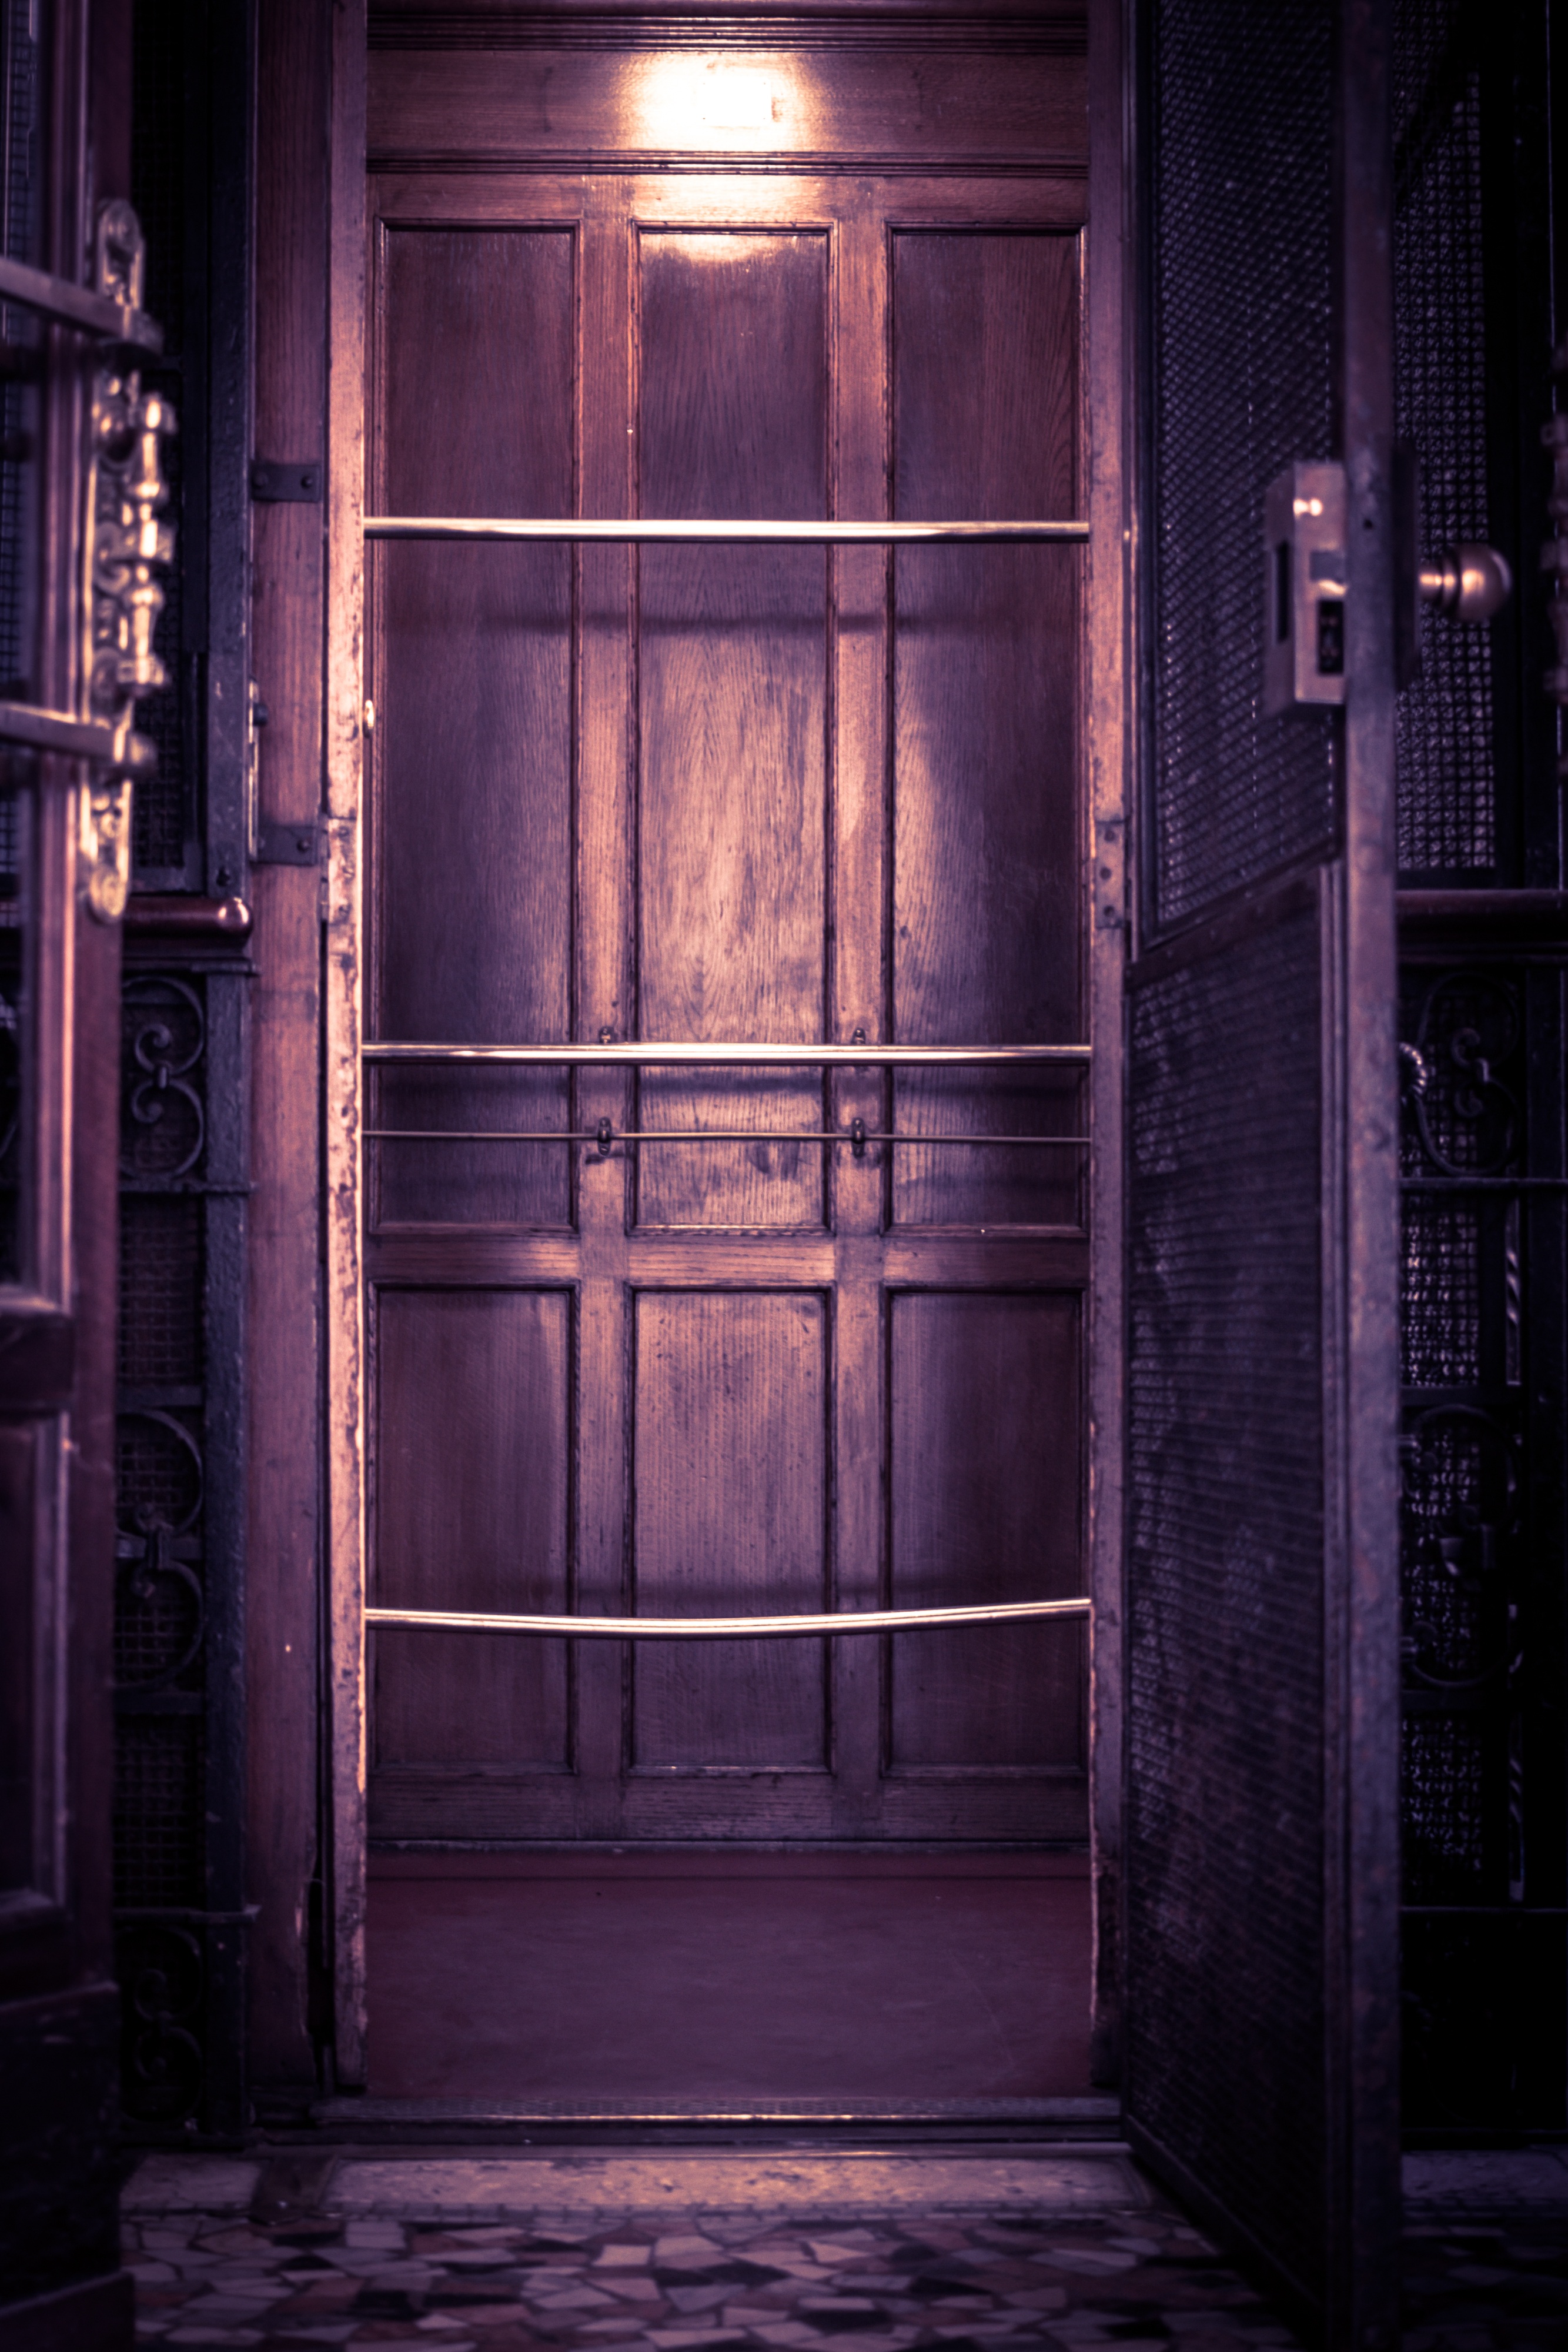
light, wood, night, window, old, alley, dark, color, italy, darkness, lighting, door, interior design, symmetry, elevator, milan, historically, crime scene